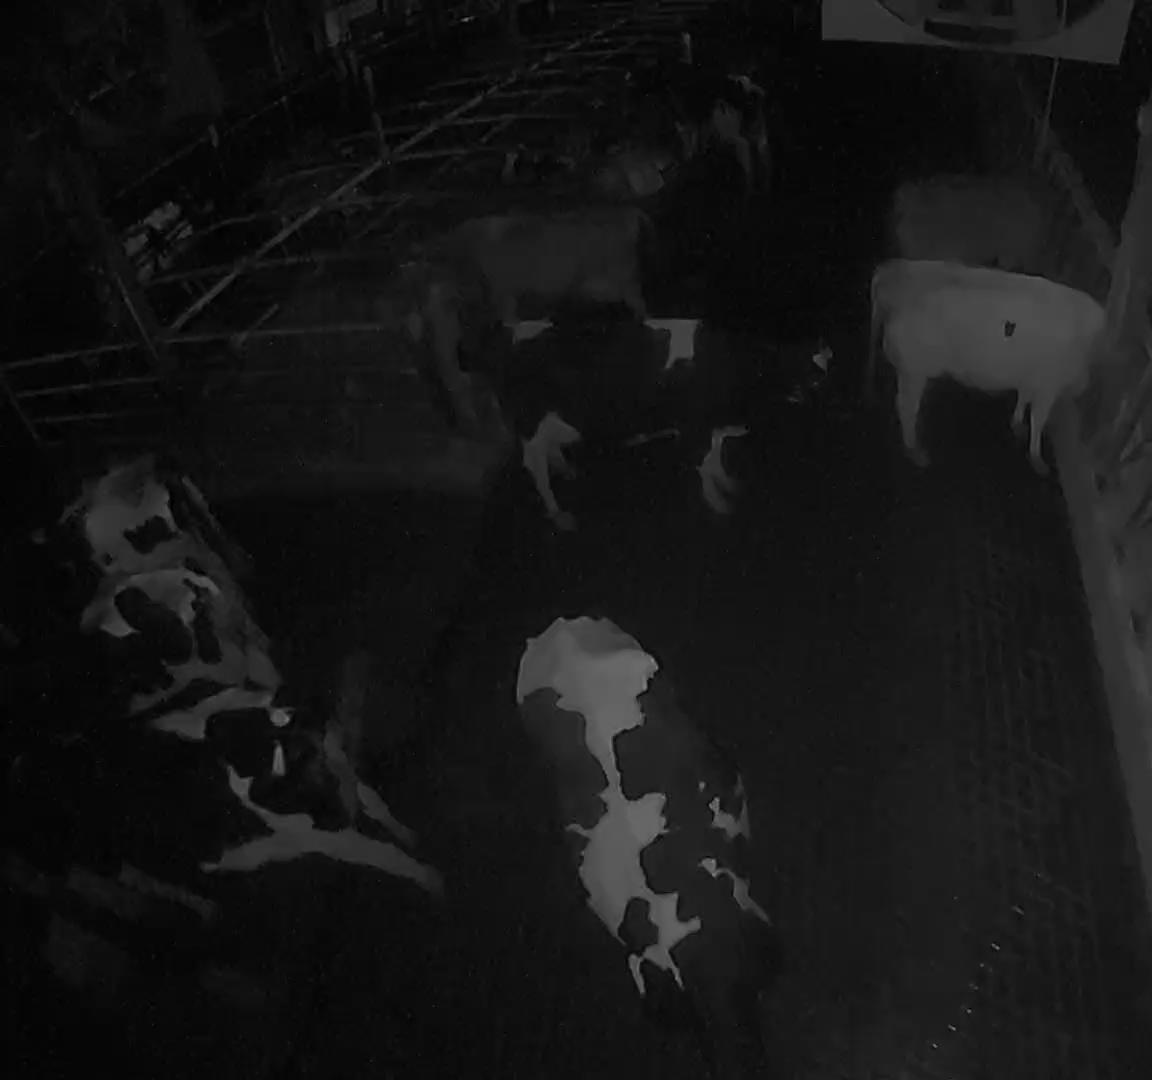
Number of cows: 10